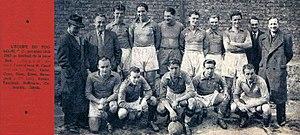
Le Toulouse FC champion de France de football Zone Sud, en mars 1943.
Le Toulouse Football Club est un club de football français fondé en 1937 et dissous en 1967 après son absorption par le Red Star Football Club.